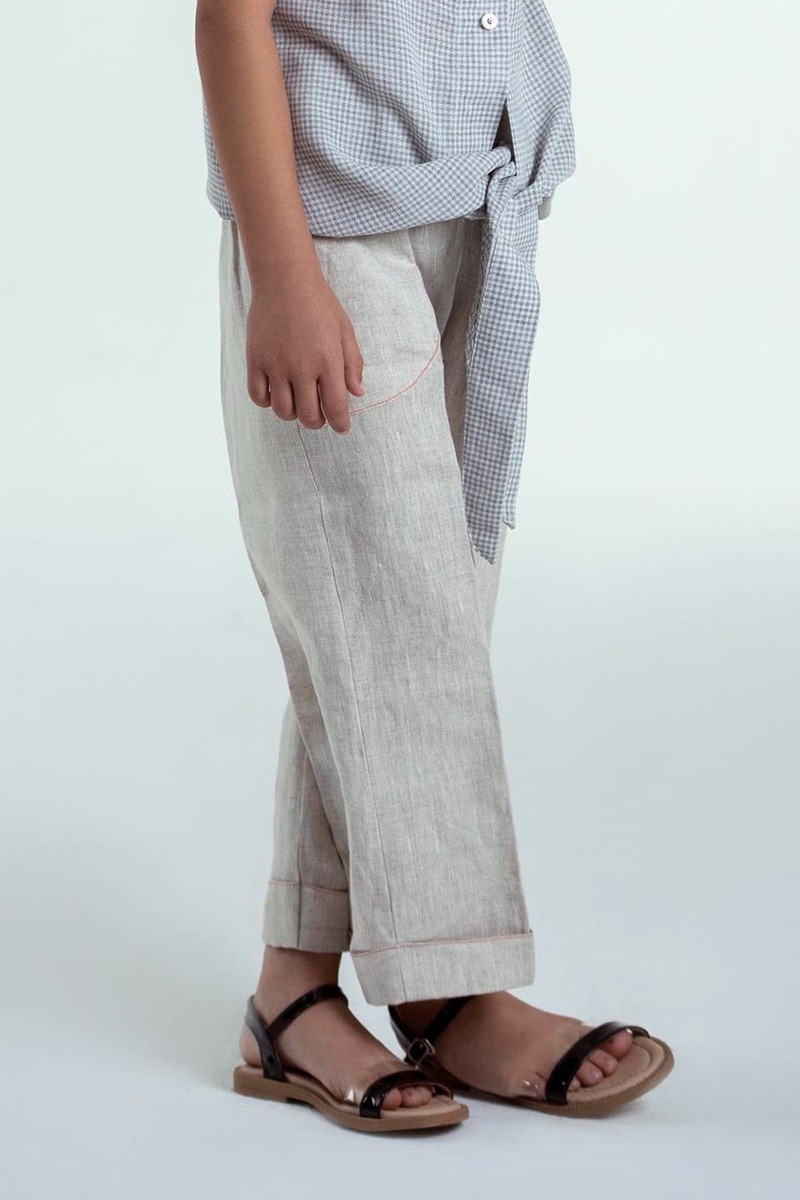
beige linen pants